Pope Pius IX

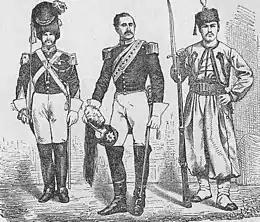
Papal soldiers around 1860

Pius IX was not only pope but, until 1870, also the last sovereign ruler of the Papal States. As a secular ruler he was occasionally referred to as "king", though it is unclear whether the Holy See ever accepted this title. Ignaz von Döllinger, a fervent critic of Pius' infallibility dogma, considered the political regime of the pope in the Papal States "wise, well-intentioned, mild-natured, frugal and open for innovations". Yet there was controversy. In the period before the 1848 revolutions, Pius was a most ardent reformer advised by such innovative thinkers as Antonio Rosmini (1797–1855), who reconciled the new free-thinking concerning human rights with the classical natural law tradition of the church's political and economic teaching on social justice. After the revolution, his political reforms and constitutional improvements were minimal, remaining largely within the framework of the 1850 laws mentioned above.